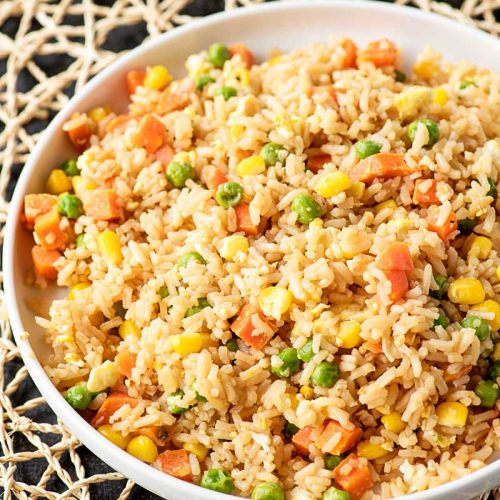
Dish: fried_rice